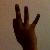
The image shows a hand gesture representing the number 9 in Indian Sign Language.